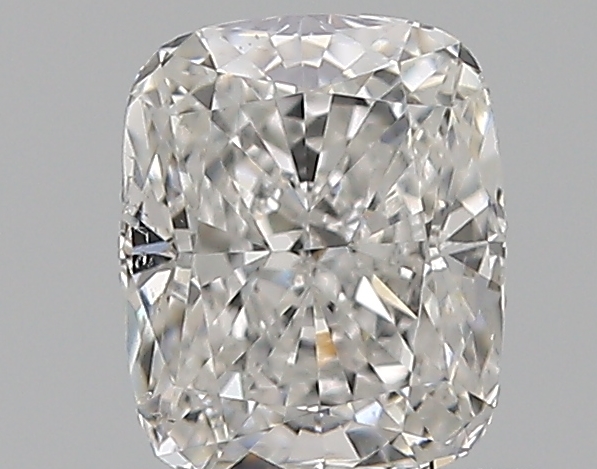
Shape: cushion
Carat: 0.7
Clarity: SI1
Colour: F
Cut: EX
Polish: EX
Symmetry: VG
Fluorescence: N
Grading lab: GIA
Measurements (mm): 5.68 x 4.62 x 3.14